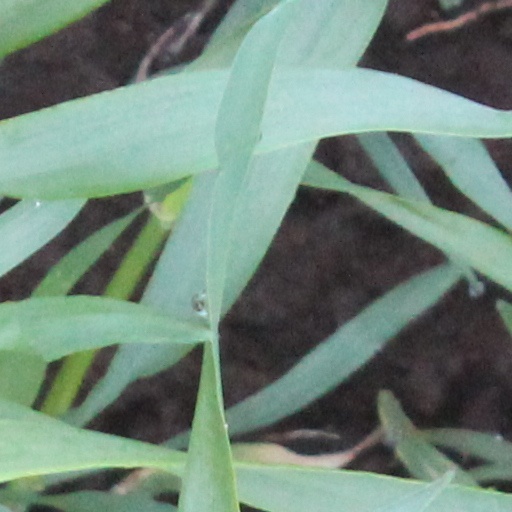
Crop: wheat